The Lord's My Shepherd

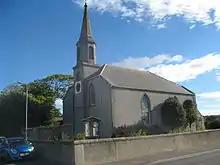
Crimond Parish Church

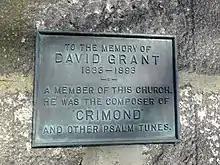
David Grant (1833–1893) plaque

"The Lord's My Shepherd" is in common metre (a metre of 8.6.8.6) and it is most commonly sung to the hymn tune , named after Crimond Church in the Aberdeenshire town of Crimond. It is thought that this tune was composed by Jessie Seymour Irvine, daughter of Rev. Alexander Irvine, minister of the Crimond Parish. Jessie was a keen musician and was undergoing training as an organist at the nearby town of Banff. According to some accounts, she composed the tune in 1871 as an exercise for a composition class and it was first performed at evening worship at Auchterless Parish Church. Dissatisfied with her own harmonisation, she asked David Grant, a musician from Aberdeen, to reharmonise it for her.